Self-Portrait Aged 24

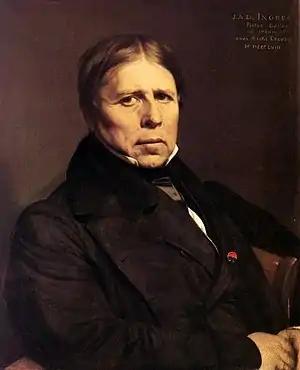
"Self-Portrait at Seventy-Eight"Year 1858Medium Oil on Canvas Dimensions 62 x 51 cmLocation Uffizi Gallery, Florence

Because Ingres later altered the painting, its original appearance can only be inferred from copies. The first known copy was completed by his fiancé Marie-Anne-Julie Forestier in 1807. In her work, Ingres extends his left hand towards the easel while holding a white handkerchief, embroidered with a red "I" in the corner and faded red detailing. Ingres appears to be erasing an empty canvas with the handkerchief. The coat on Ingres is a heavy, lighter gray colored jacket and shows that Ingres's left arm is not in the left sleeve. The piece of chalk is slightly dulled compared to later versions. His facial features are more serious and his face is thinned out. Ingres has a wedding band on his left middle finger to symbolize his engagement to Forestier.